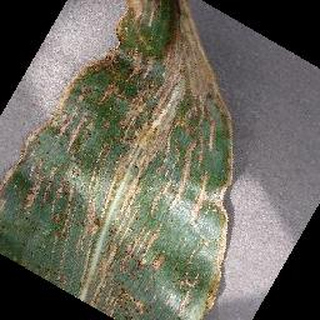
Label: corn_cercospora_leaf_spot